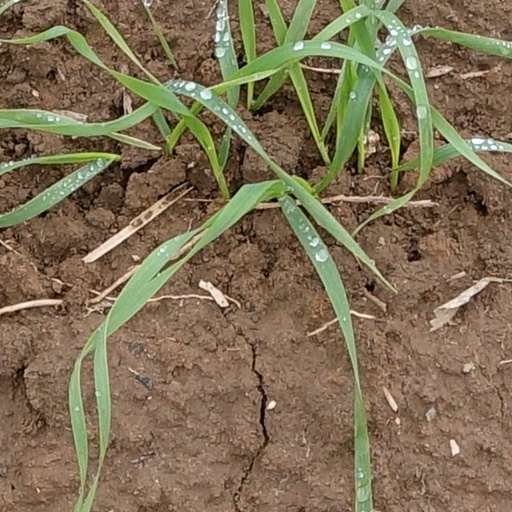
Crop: wheat